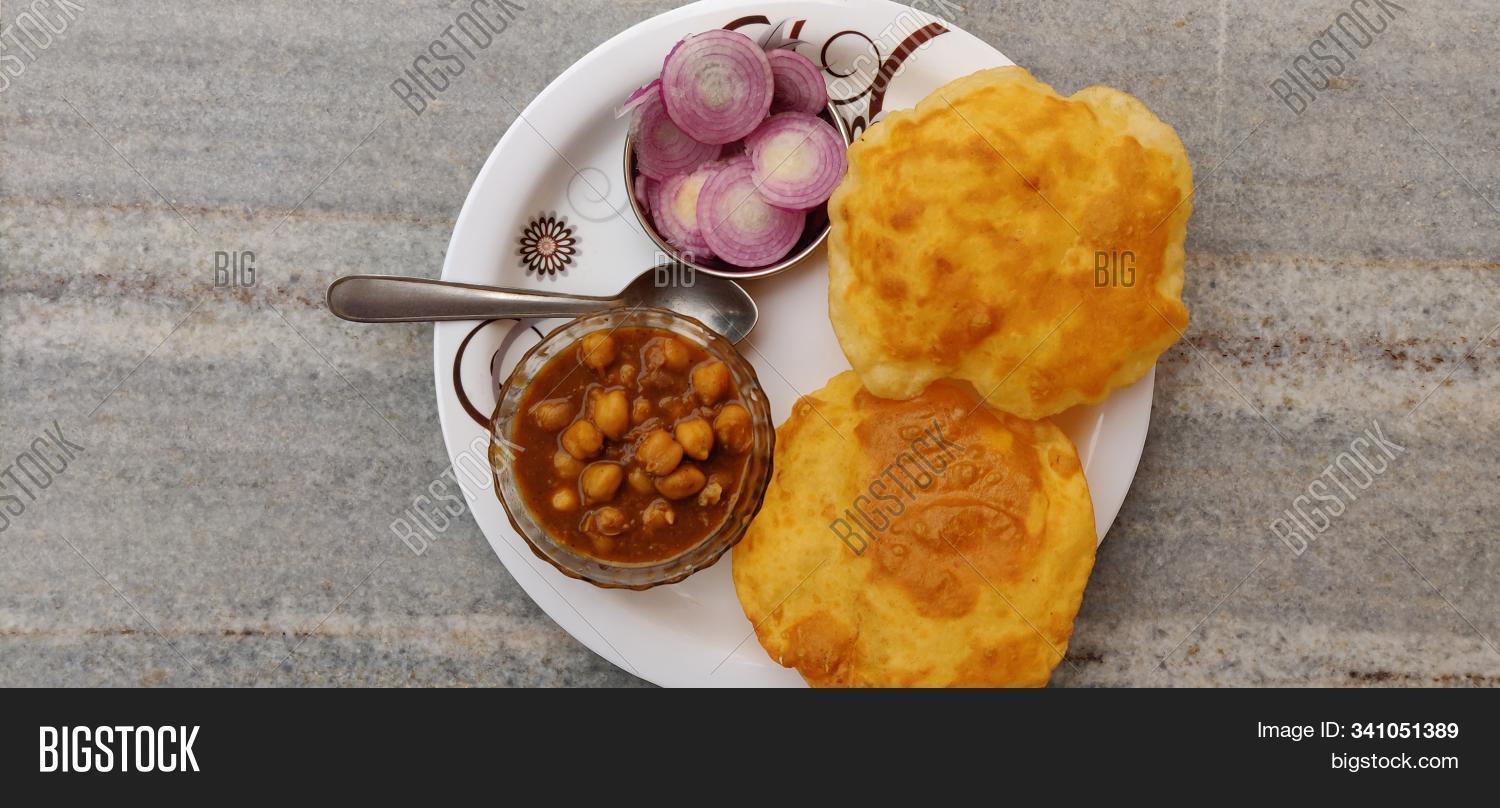
Dish: chole_bhature